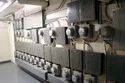
Label: Installation_Of_Kw_And_Kvh_Electrical_Meters